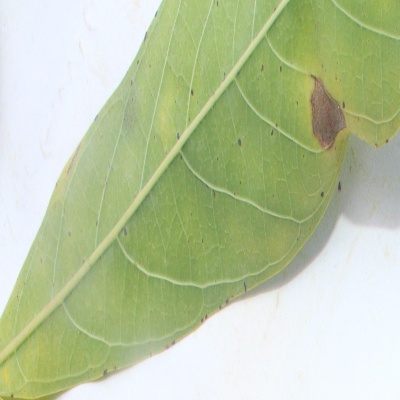
Crop: Cassava
Condition: brown spot